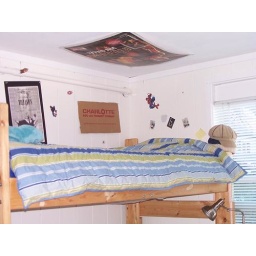
Note the window close to the bed and the Riddick poster above it :]